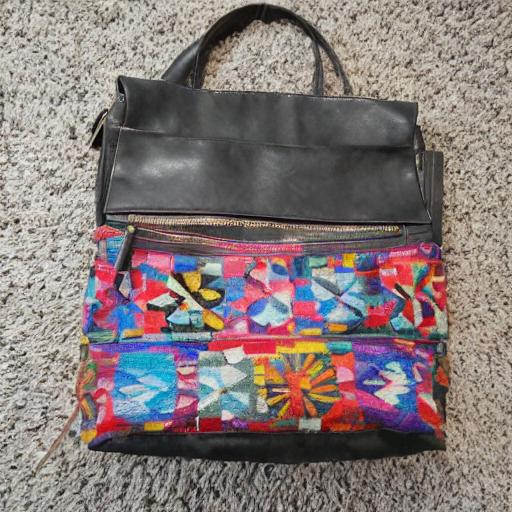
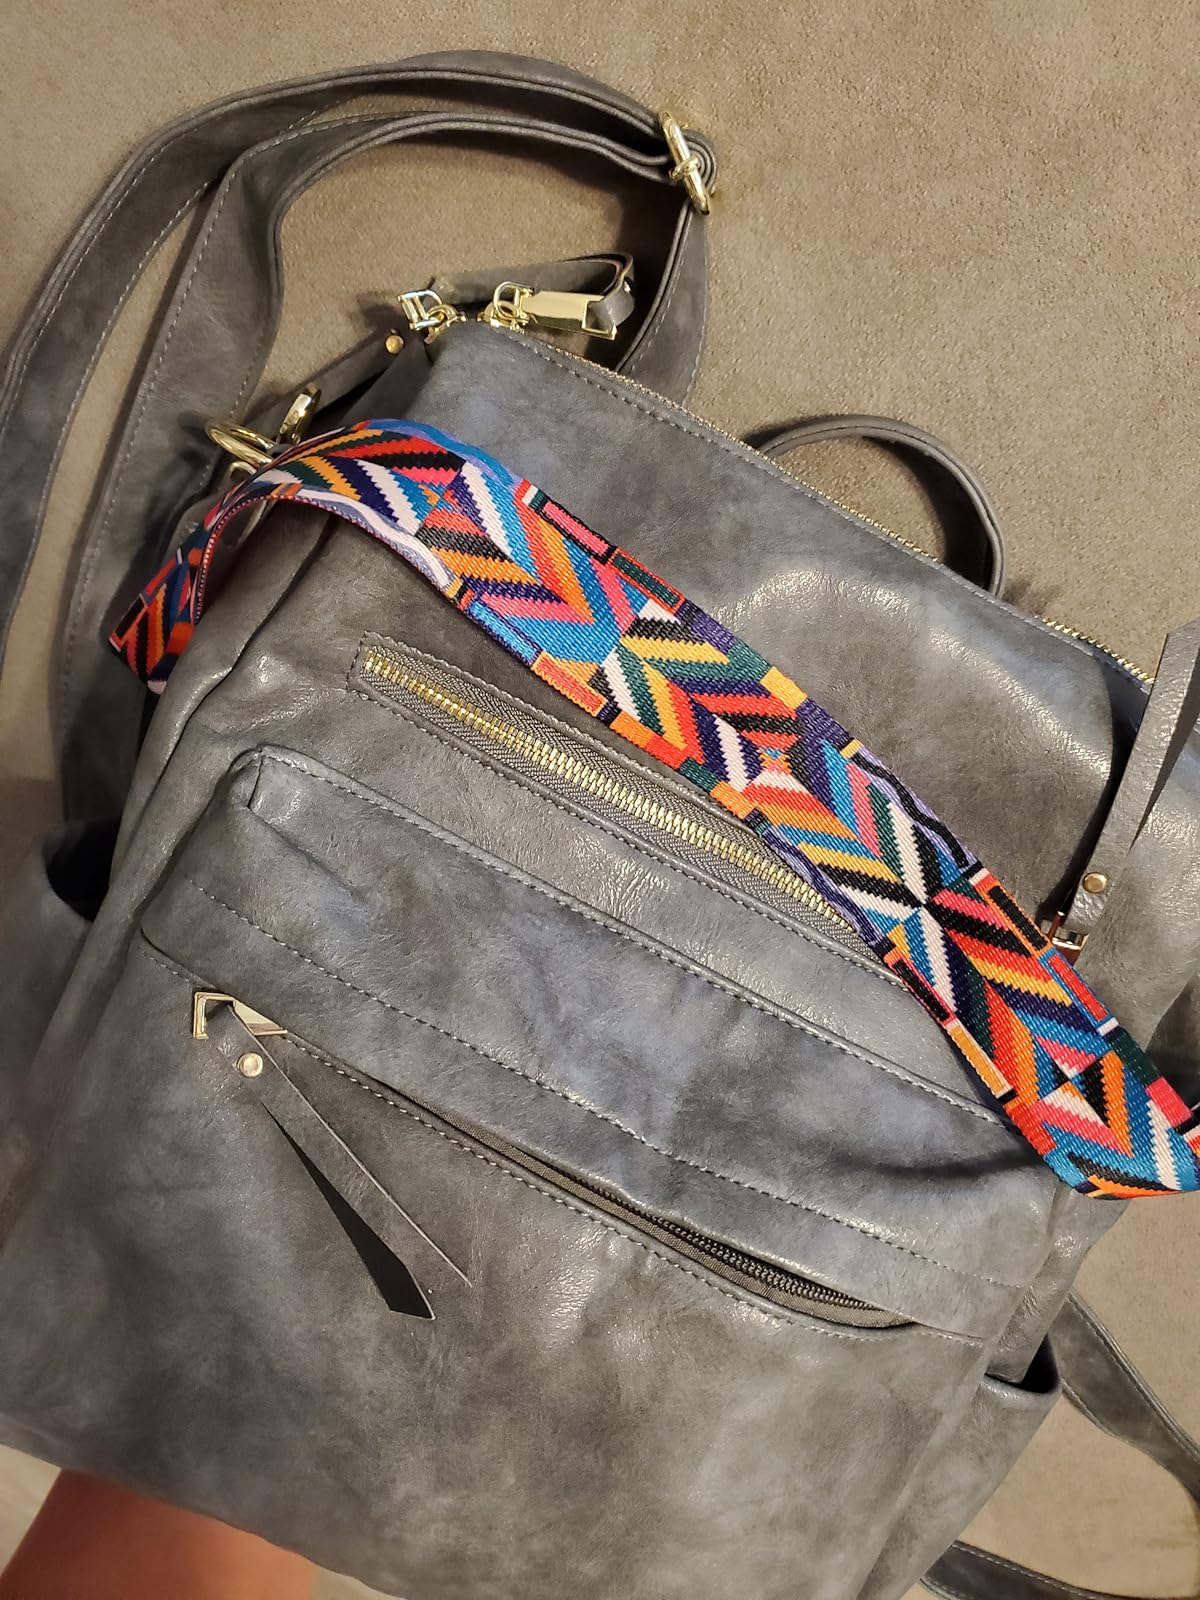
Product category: accessories_handbag
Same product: no